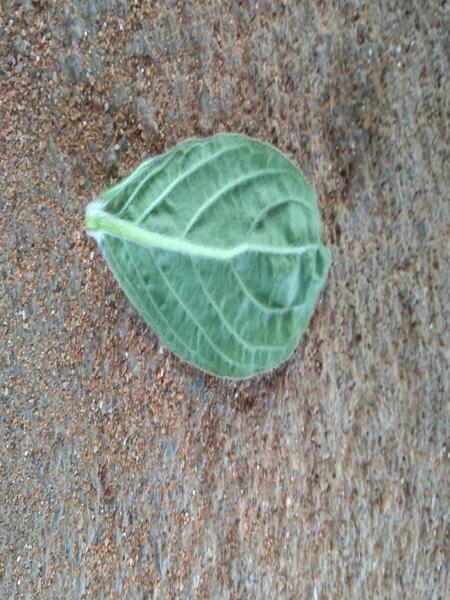
Plant: Globe Amarnath